Al Greenwood

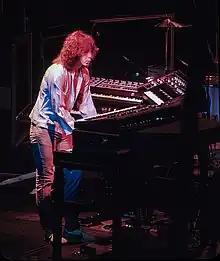
Al Greenwood performs with Foreigner on November 25, 1979

As per an interview conducted by Dominic Milano from Contemporary Keyboard (Keyboard since 1980), and appeared in the April 1979 issue, Greenwood states,